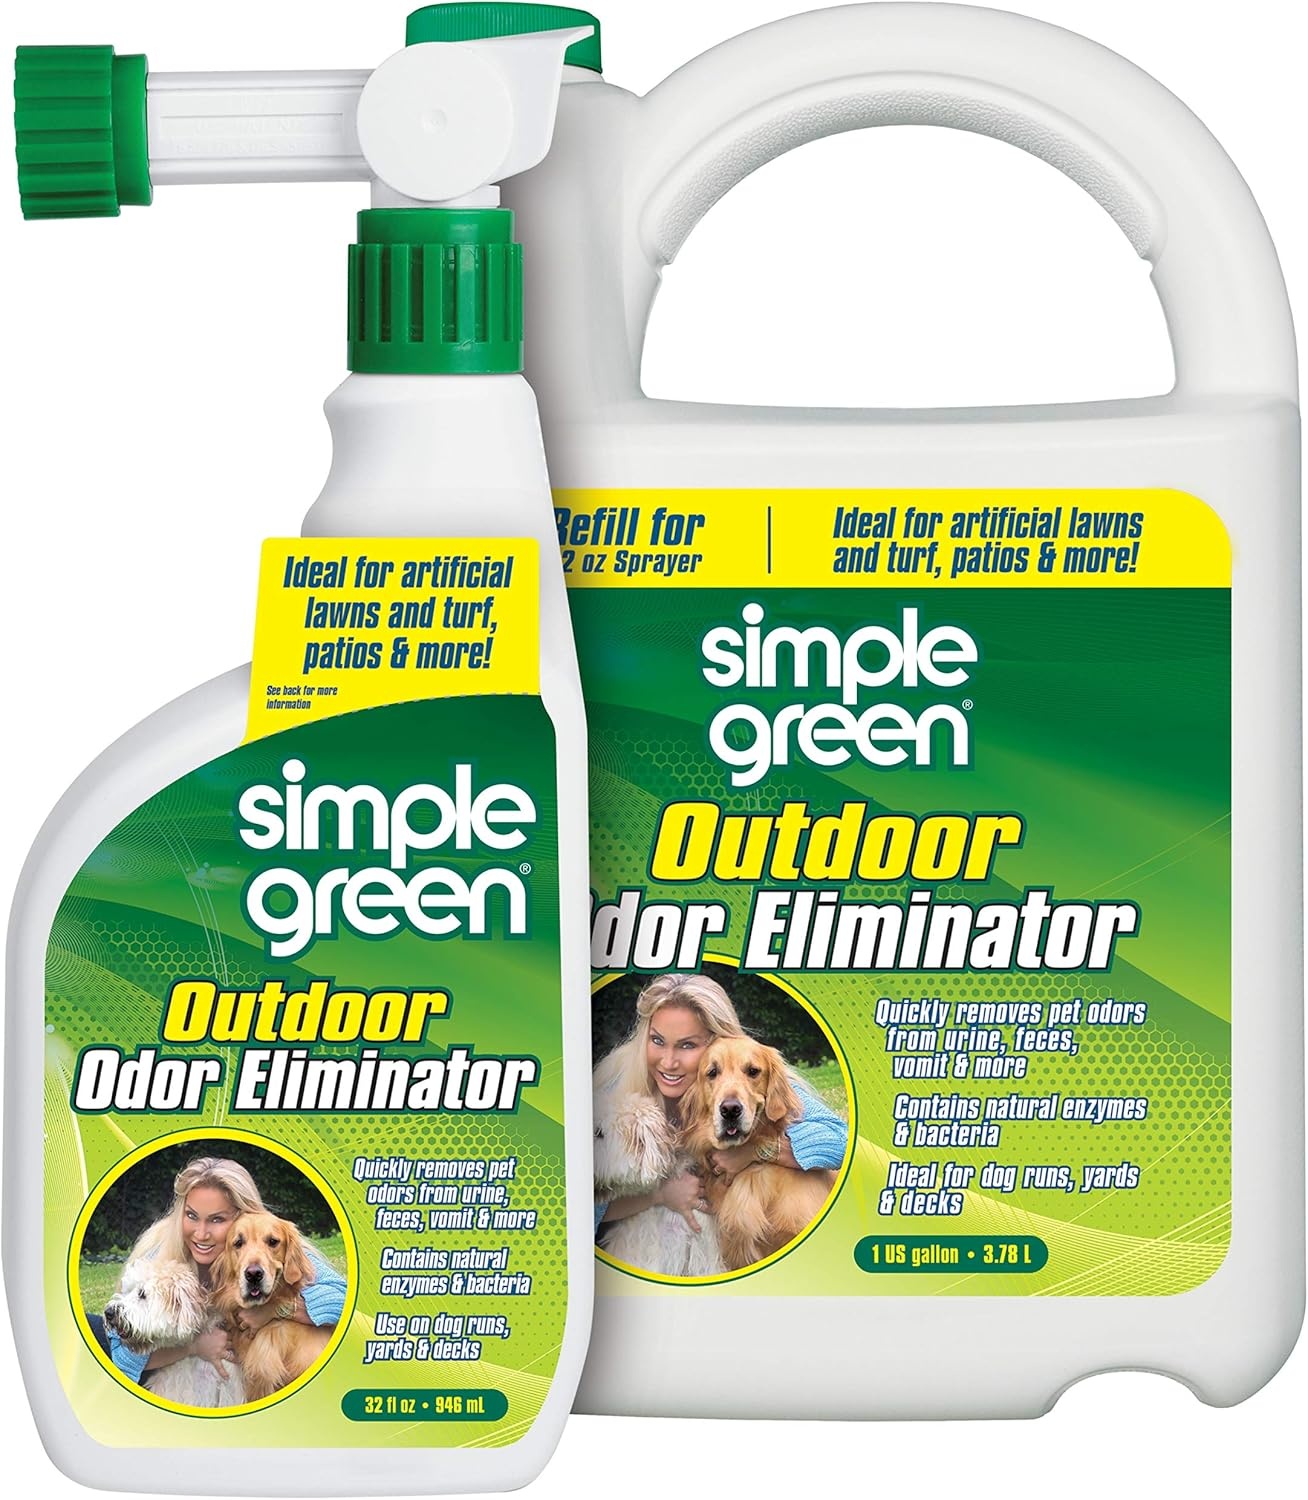
Simple Green Outdoor Odor Eliminator for Pets, Dogs, Ideal for Artificial Grass & Patio (32 oz Hose End Sprayer & 1 Gallon Refill)
About this item Quickly removes odors left behind by urine, stool, vomit and other organic matter Safe for use on grass, artificial turf, gravel, concrete, brick and more Uses powerful, natural enzymes to eliminate odors at the source rather than cover them up Safe for use around pets Ideal for patios, decks, dog runs and yards
Brand: SimpleGreen
Category: Animals & Pet Supplies > Pet Supplies > Pet Grooming Supplies > Pet Fragrances & Deodorizing Sprays > Odor Neutralizers